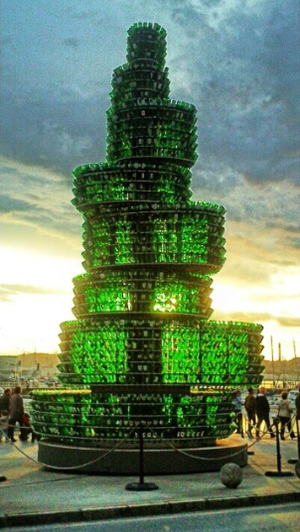
Gijón est une ville espagnole, capitale de la commune du même nom. Elle est située sur la côte des Asturies, communauté autonome dont elle est la municipalité la plus peuplée avec 298 450 habitants.